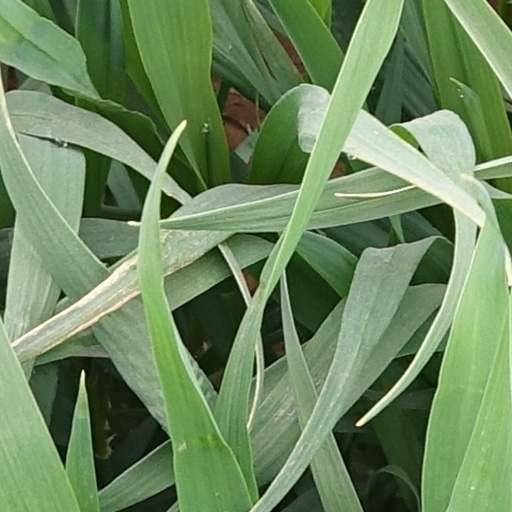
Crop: wheat